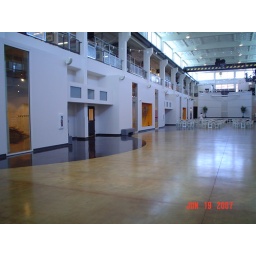
This shows the stage at reat with some chairs and tables in front of it.